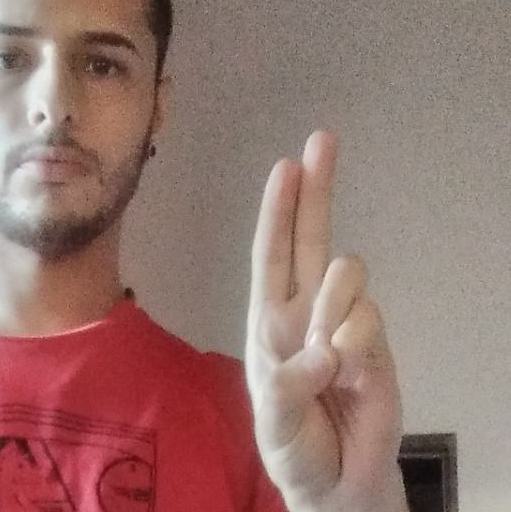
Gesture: two_up